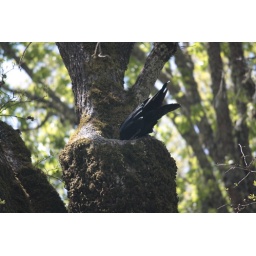
(2) My guess is that the tree had leftover water from the rains earlier in the week. (day before)